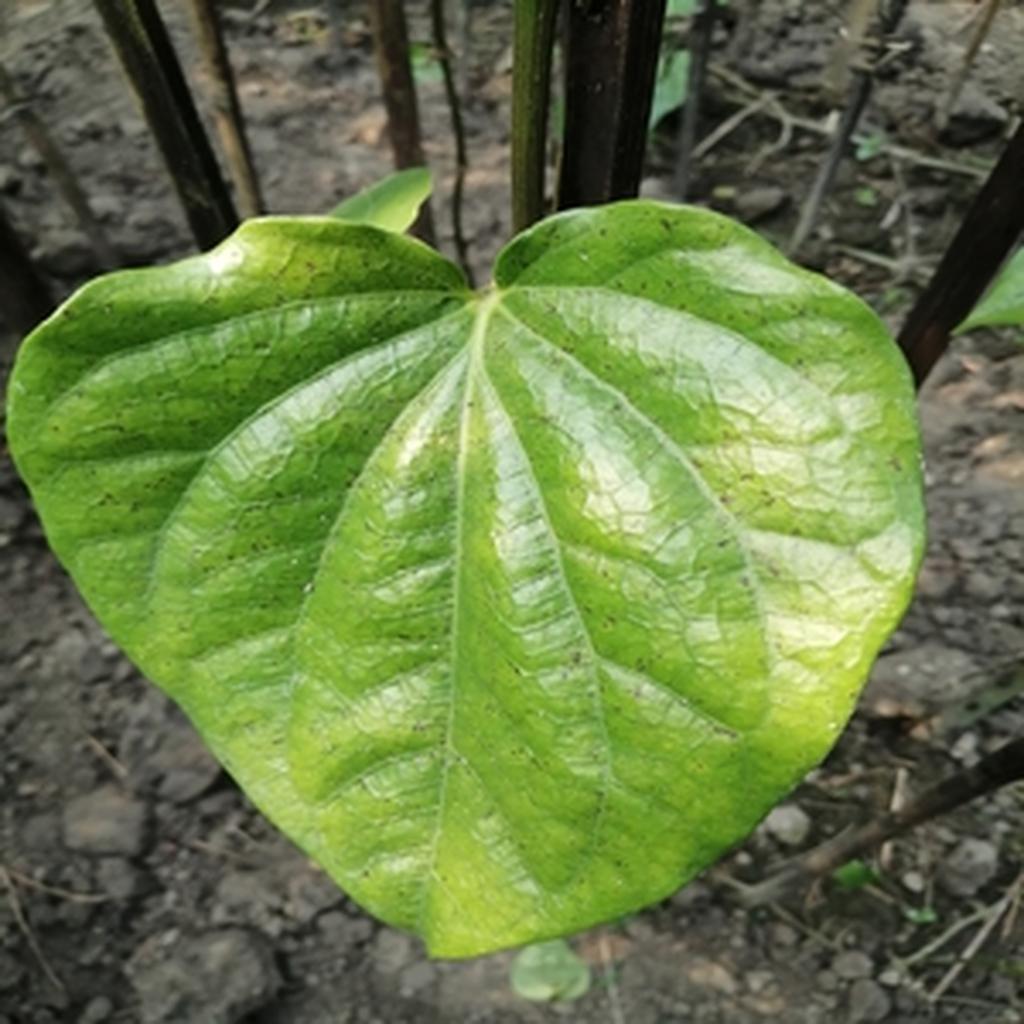
Label: Leaf_Spot